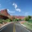
Label: road